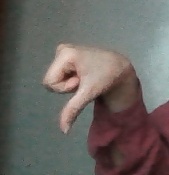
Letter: waw